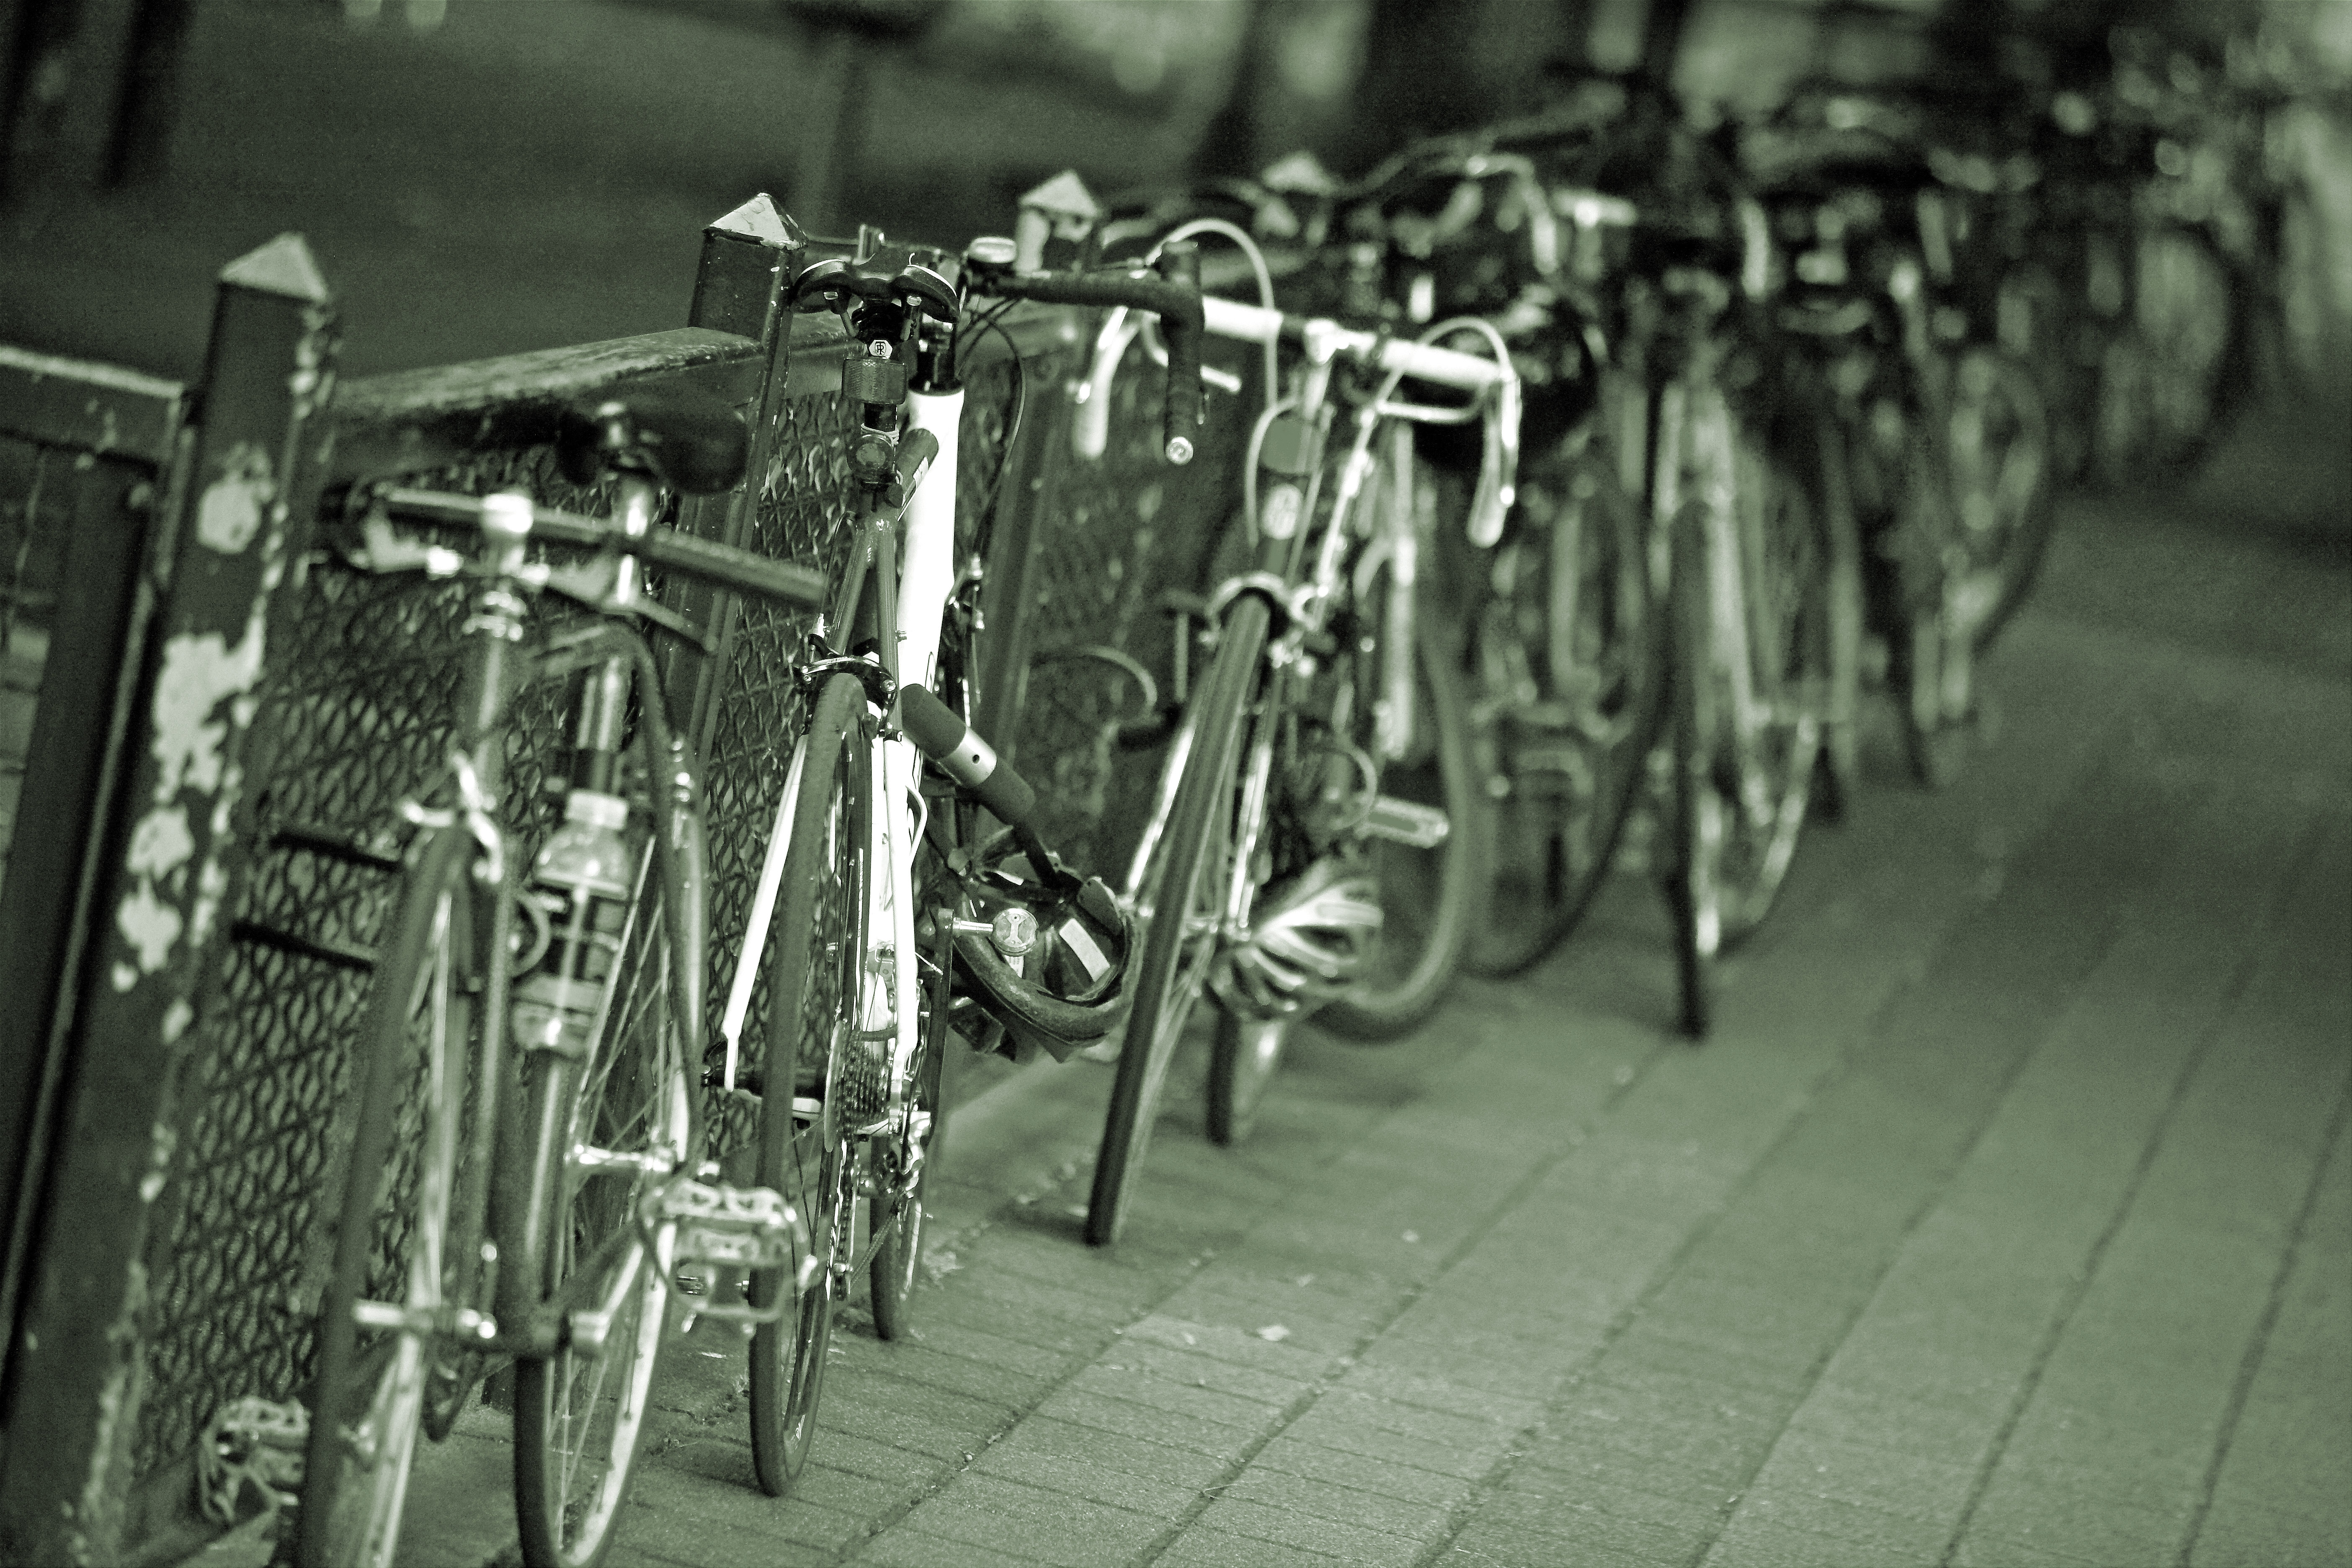
street, bicycle, city, downtown, green, vehicle, canon, park, think, monochrome, sports equipment, cycling, eos, slant, bicycles, parked, mark, ii, 5d, dof, locked, tilt, oregon, portland, ian, sane, tint, monochrome photography